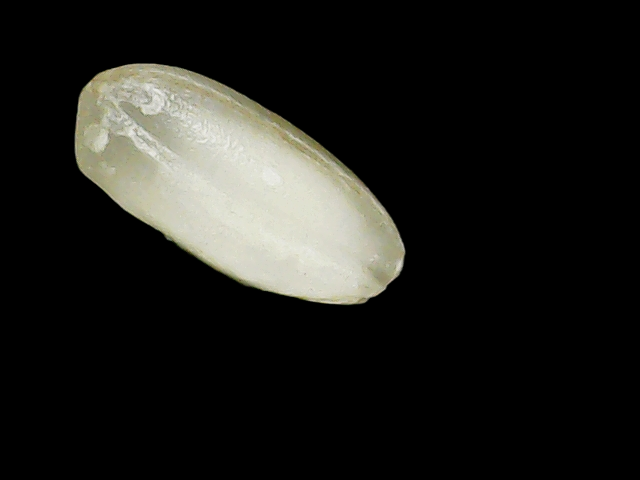
Rice variety: Binadhan8